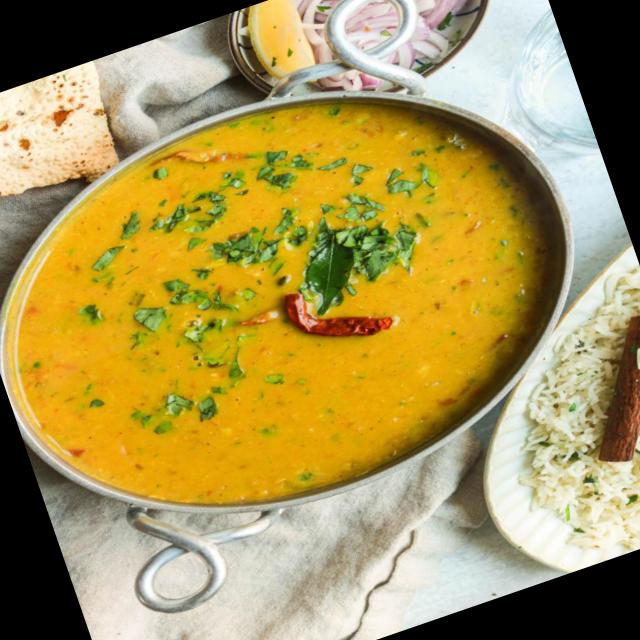
Dish: dal_makhani